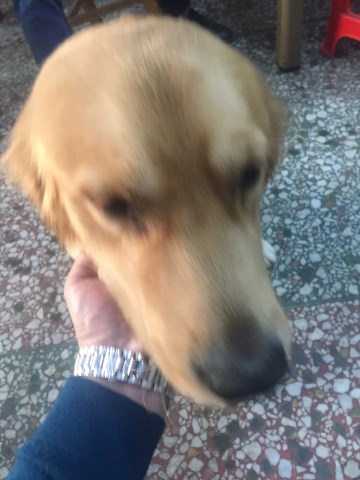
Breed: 5355-n000126-golden_retriever